San Esteban de Nueva Tlaxcala

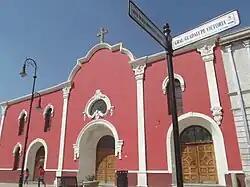
The San Esteban Cathedral is the oldest in Saltillo.

A Spanish priest "described San Esteban residents in 1777 as industrious, abhorring laziness and applying themselves enthusiastically to their agricultural labors, and responsible for